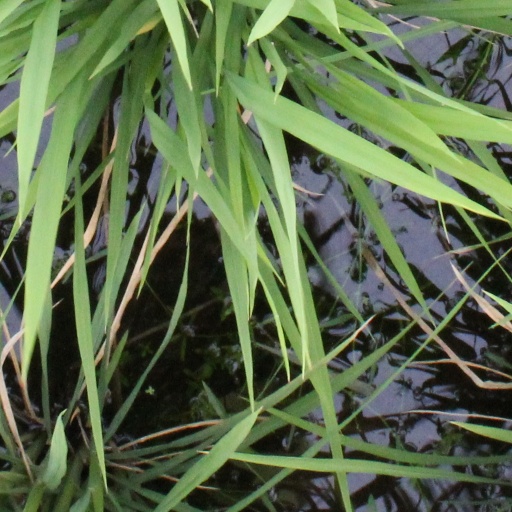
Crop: rice